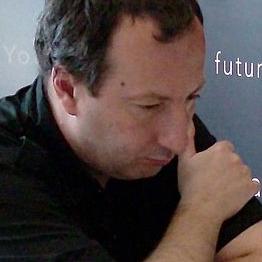
Age: 40